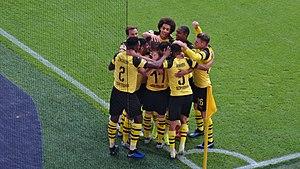
Achraf Hakimi, de son nom complet Achraf Hakimi Mouh, né le 4 novembre 1998 à Madrid est un footballeur international marocain évoluant au poste d'arrière droit à l'Inter Milan. Il possède également la nationalité espagnole.
Abdou Diallo, né le 4 mai 1996 à Tremblay-en-France, est un footballeur français. Il évolue au poste de défenseur central au Paris Saint-Germain.